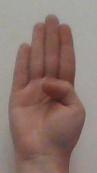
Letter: kaaf